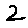
Label: 2